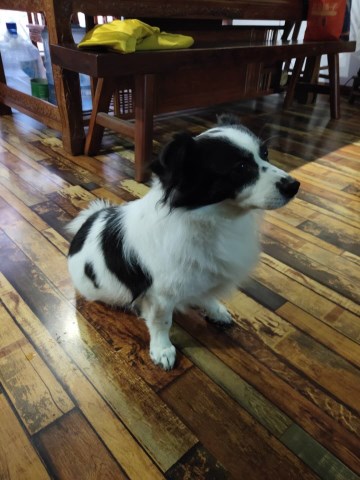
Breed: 2594-n000109-Border_collie